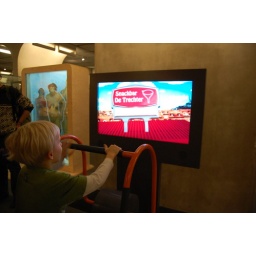
.cool spel. loop je dun in drie minuten. door de historie van de mens.